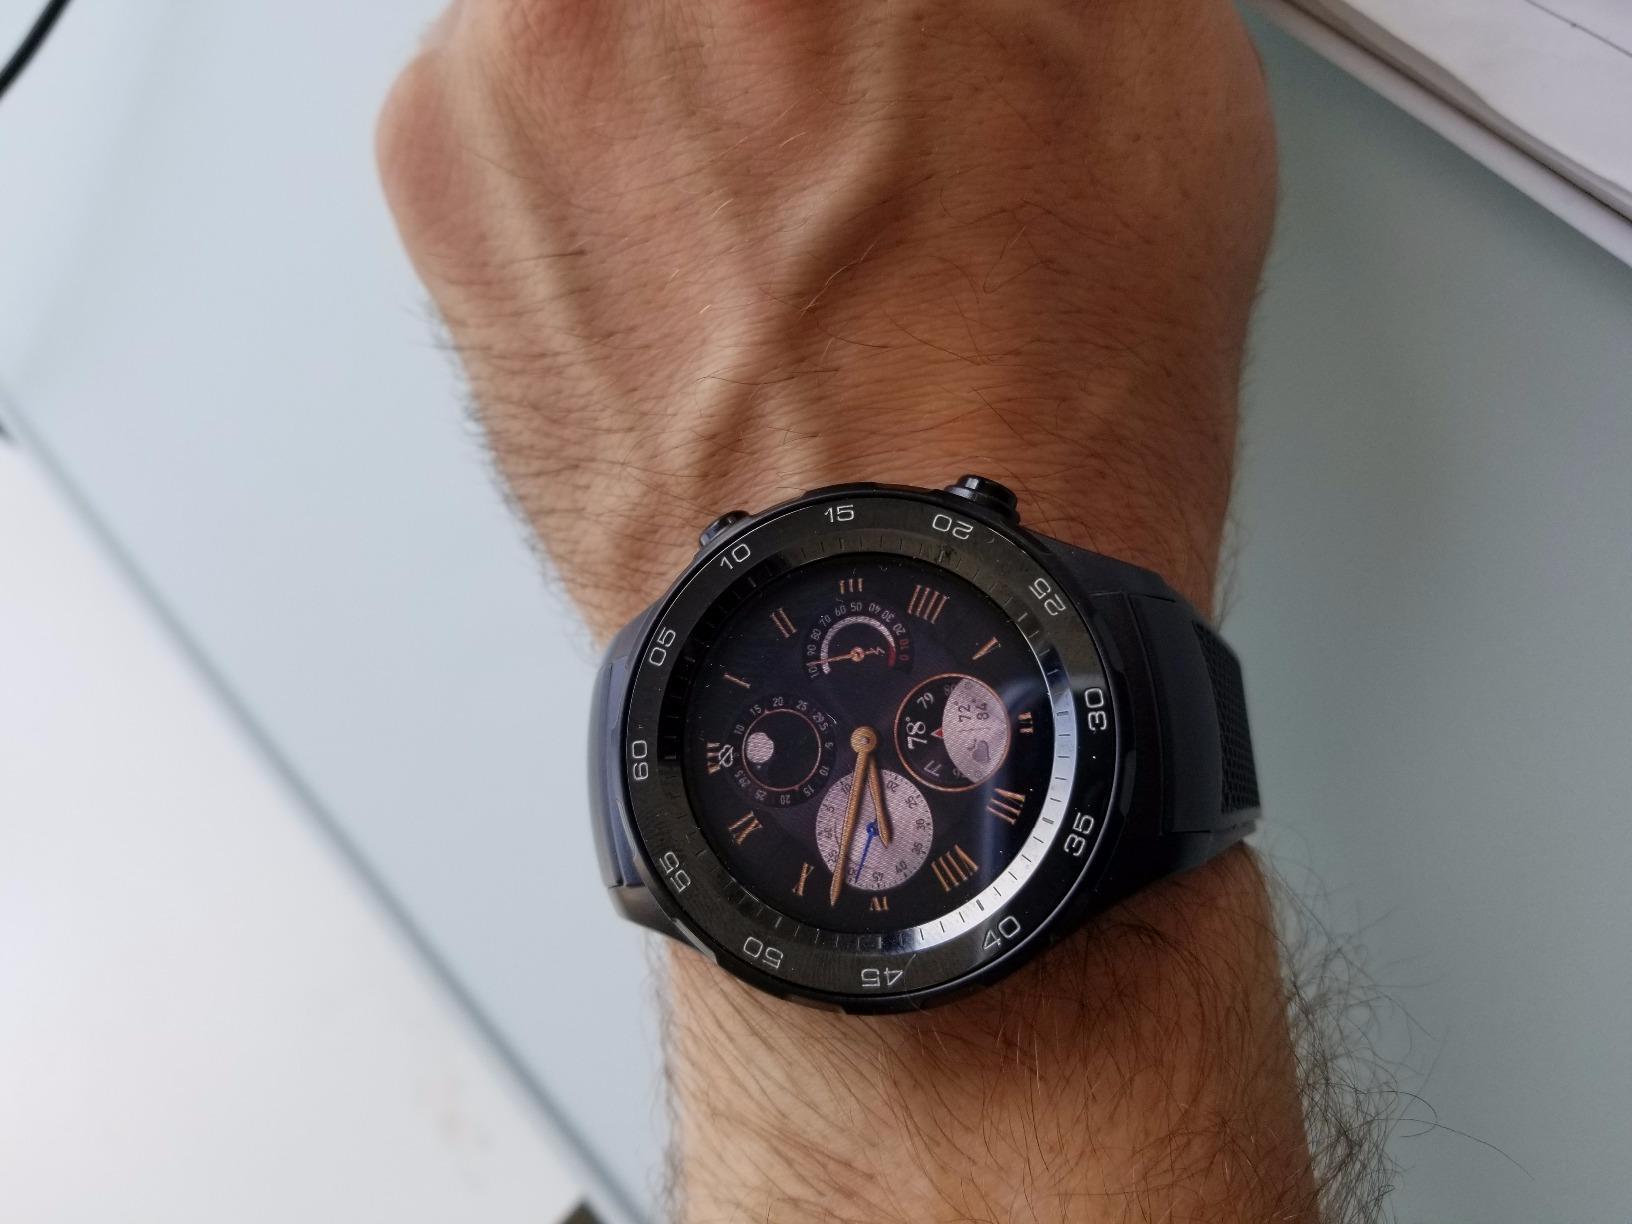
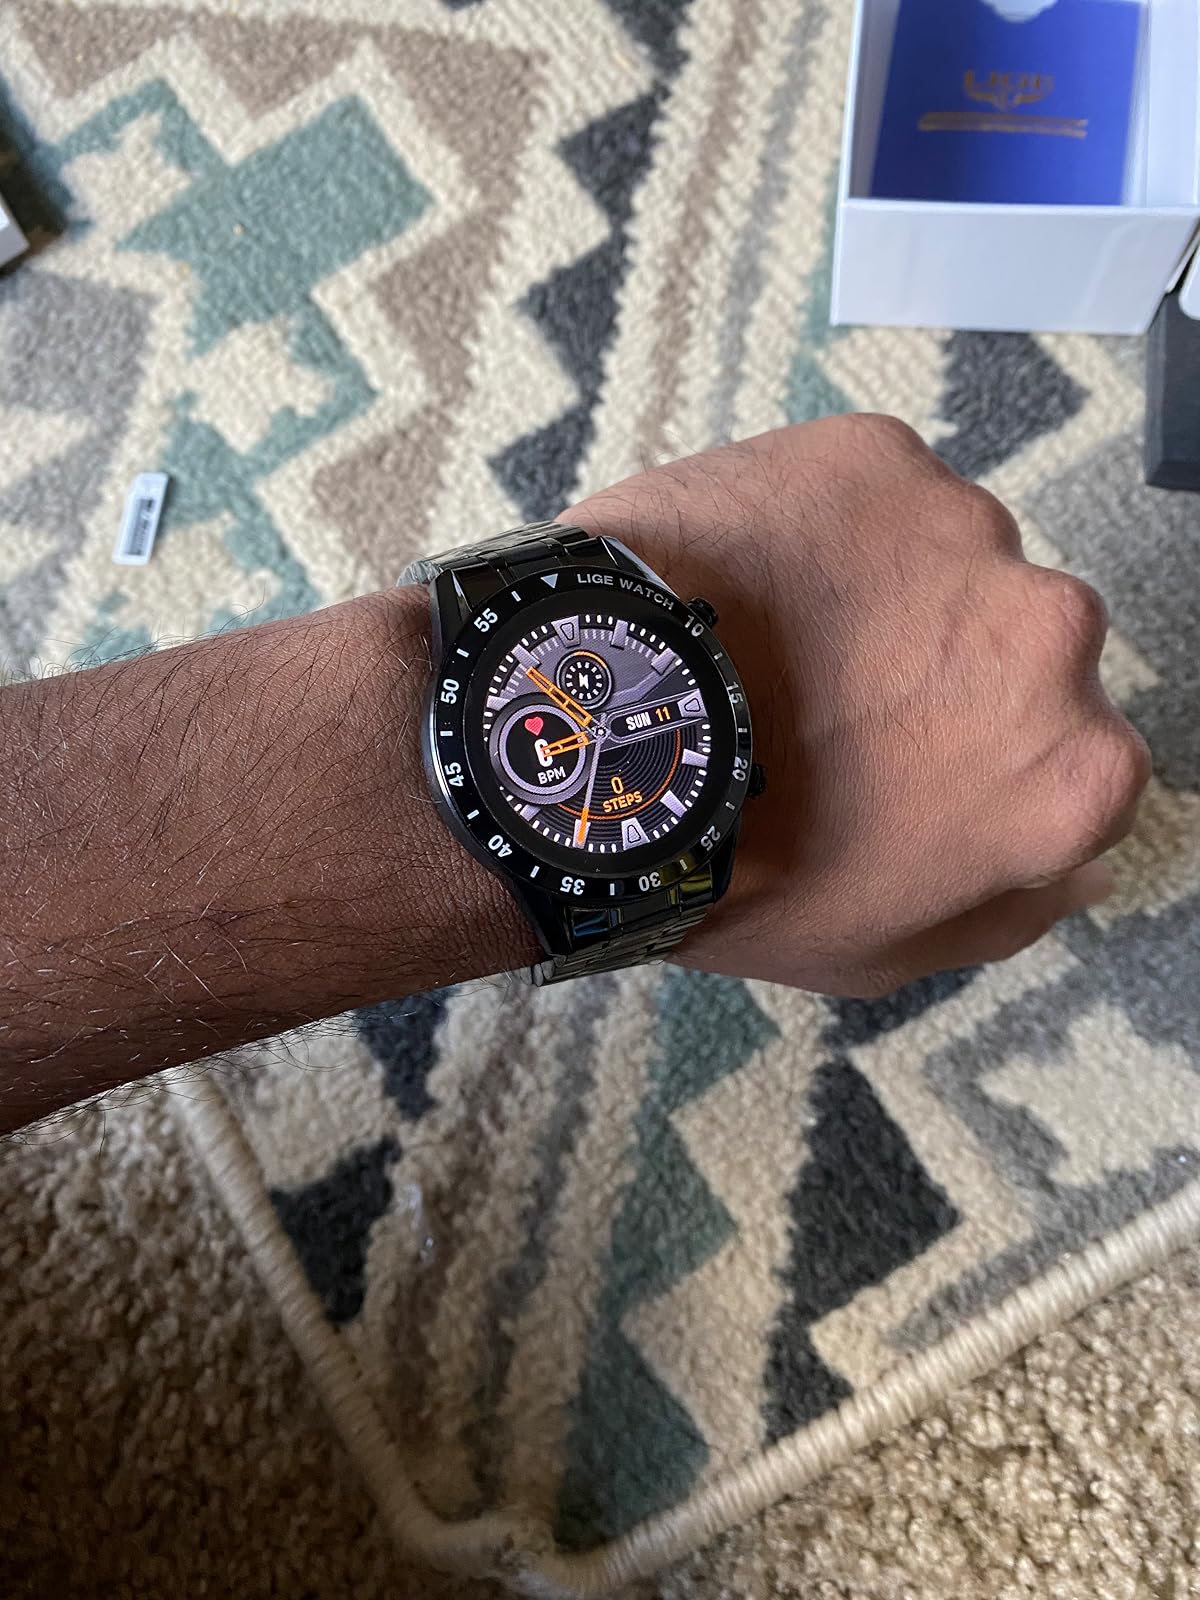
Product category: smartwatch
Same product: no